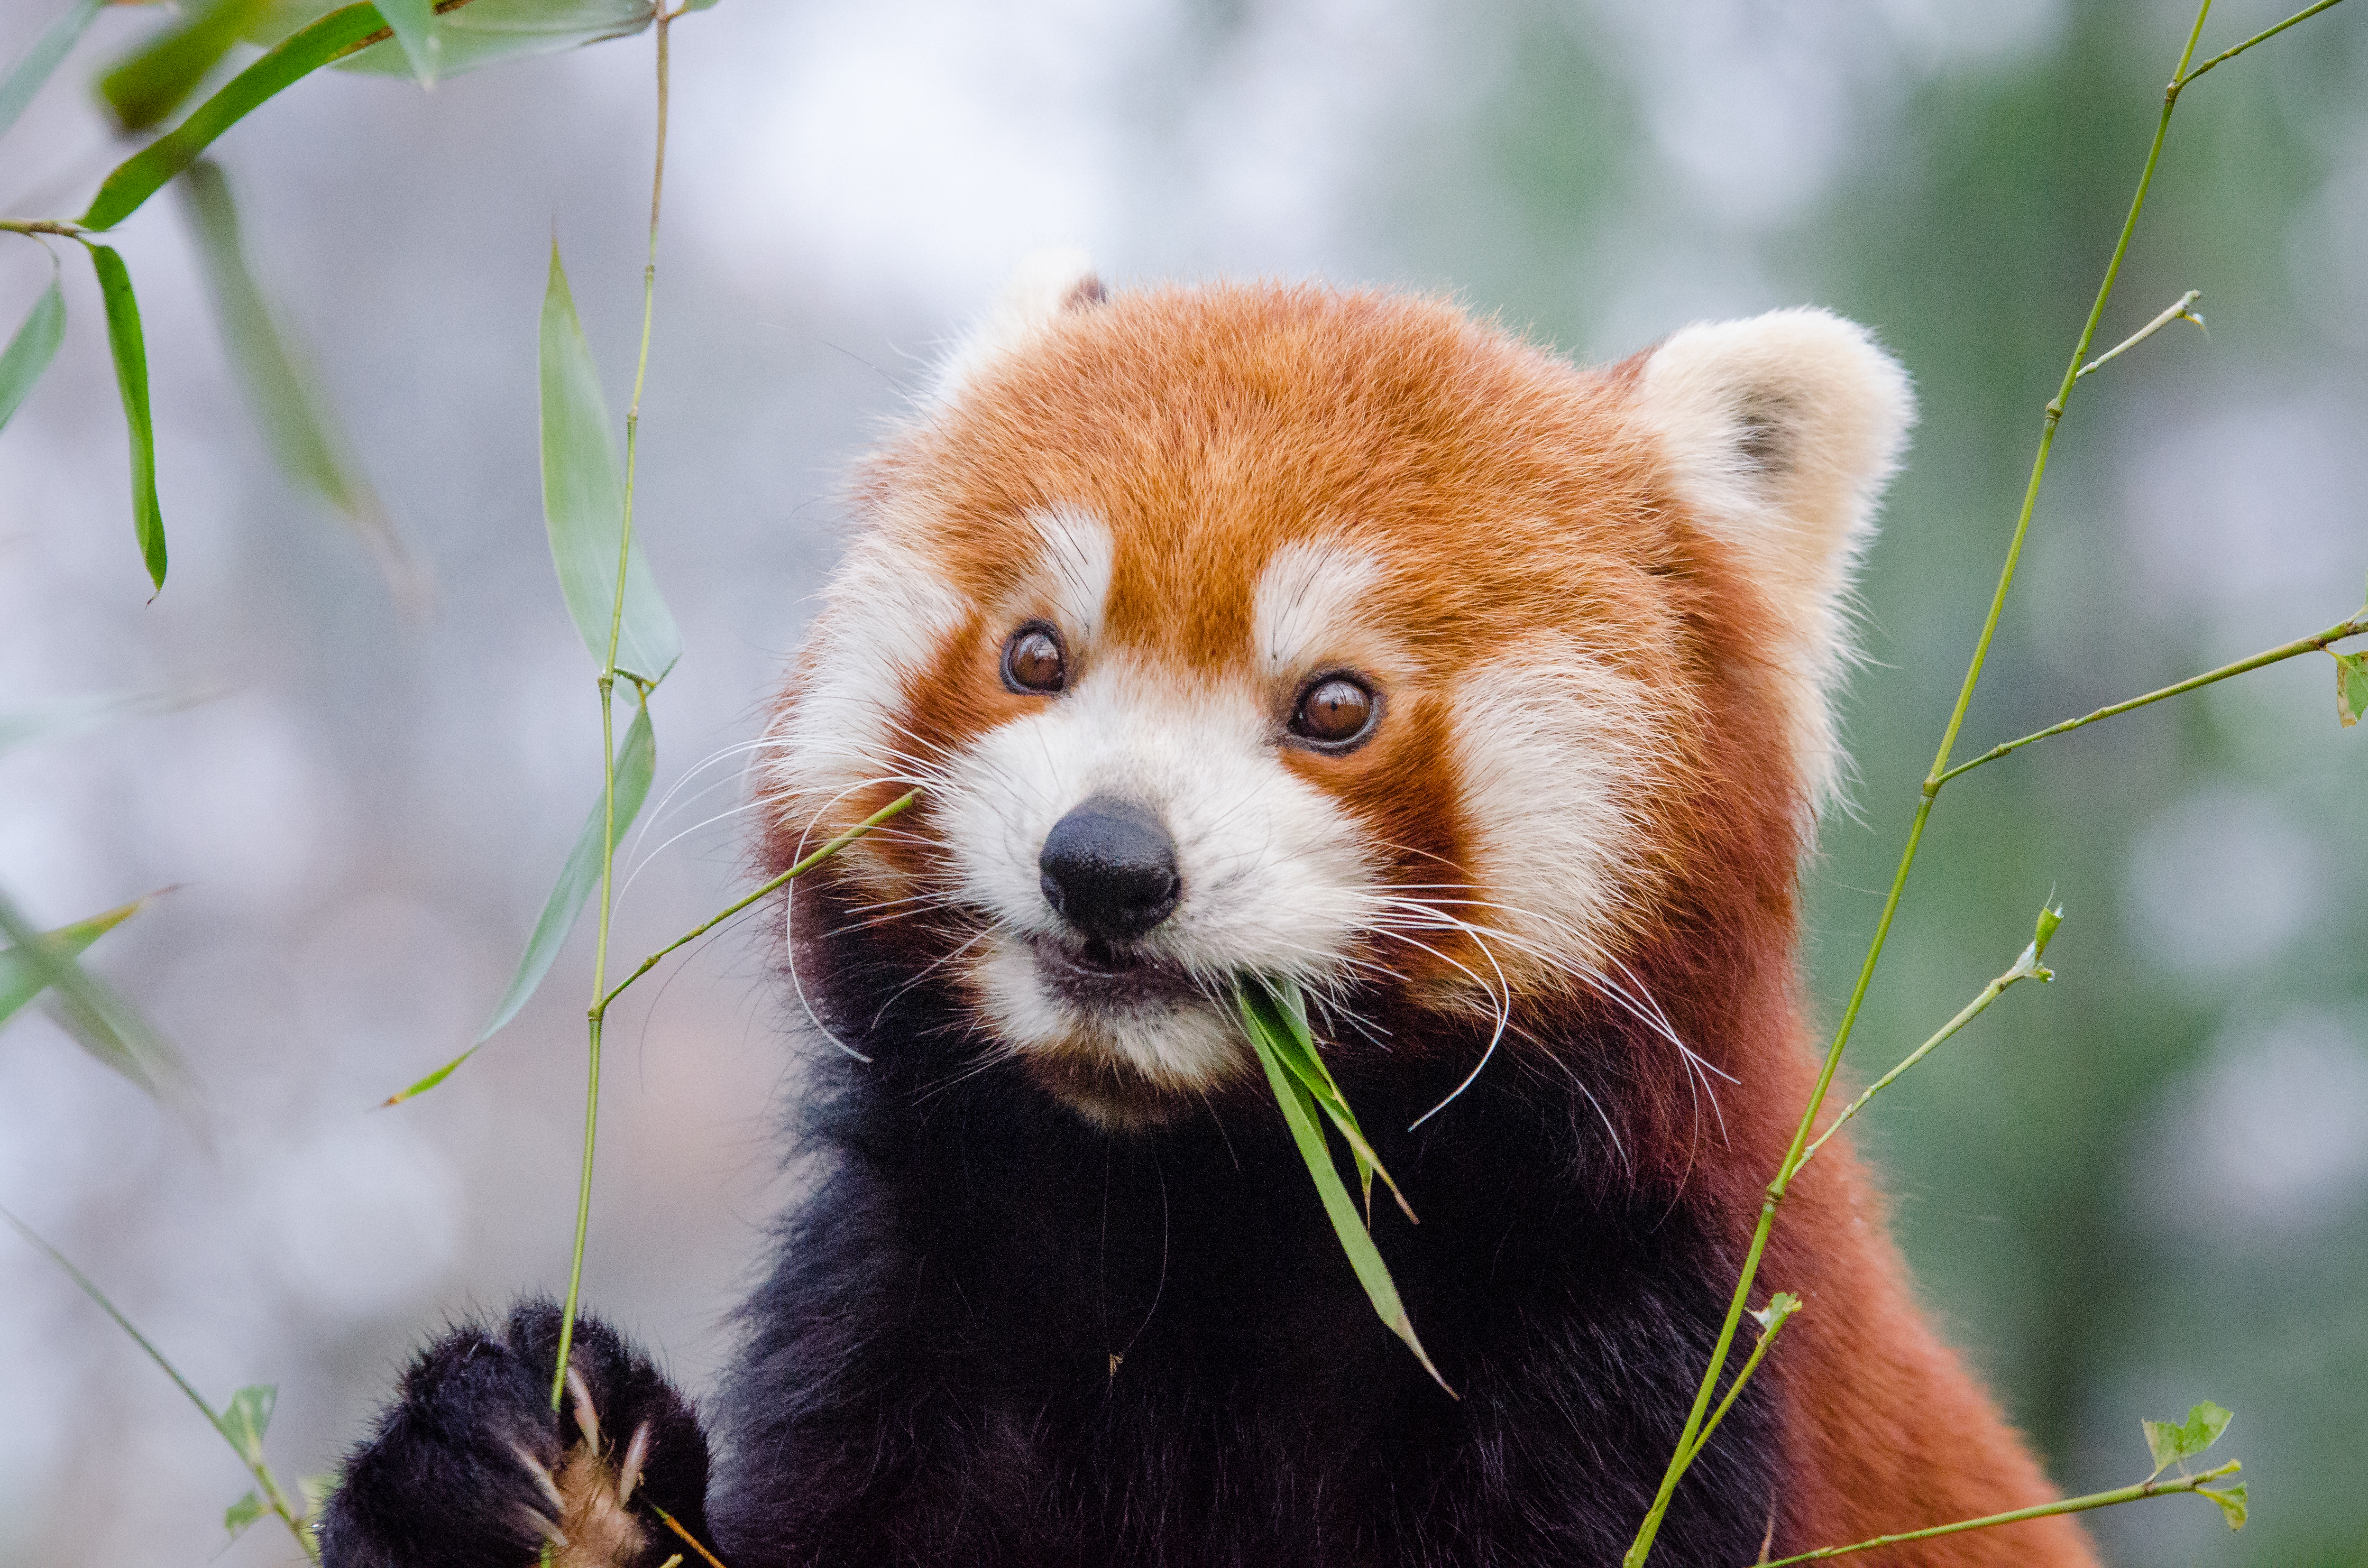
tree, nature, bokeh, blur, field, vintage, sweet, feet, animal, cute, female, wildlife, zoo, fur, orange, young, spring, green, high, red, foot, mammal, nikon, fauna, red panda, panda, 2015, face, nose, whiskers, paw, tail, animals, ears, endangered, vertebrate, germany, deutschland, frhling, natur, paws, tier, depth, iso, ss, depthoffield, fell, grn, gesicht, baum, adorable, bamboo, d7000, roter, kleiner, niedlich, sues, suess, species, bedrohte, tierart, tierpark, weiblich, jungtier, jung, ohren, schwanz, nase, bedroht, ailurus, fulgens, mozilla, firefox, wochenende, weekend, dog breed group